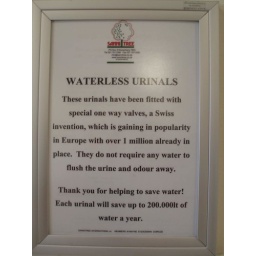
Saving water sign in Kirstenbosch Botanical Garden